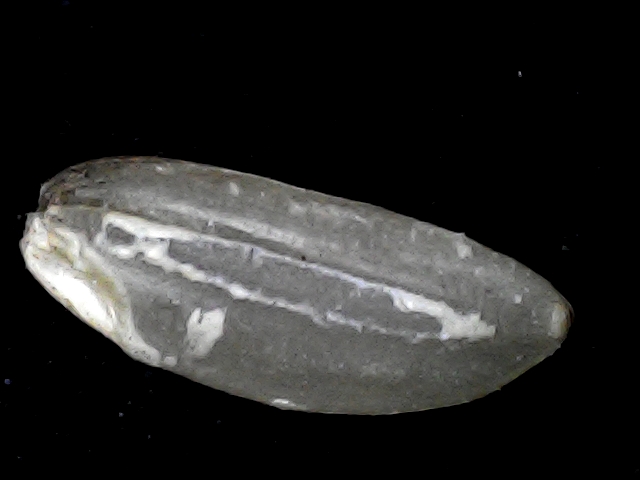
Rice variety: BD72